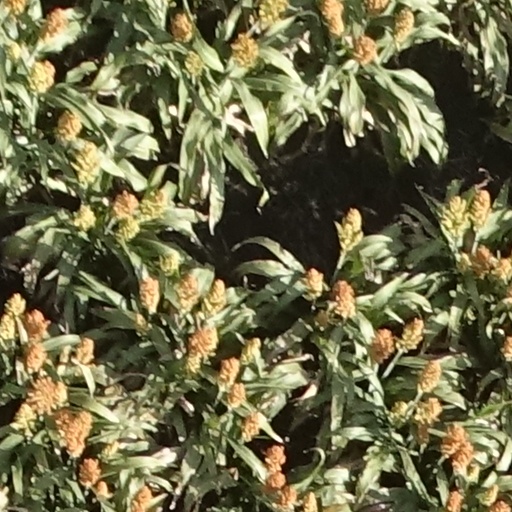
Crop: sorghum